Armageddon Summer

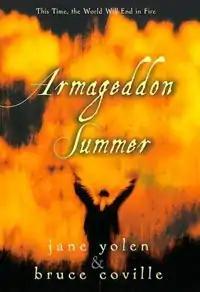
First edition, 1998

Armageddon Summer is a 1998 young adult novel by Jane Yolen and Bruce Coville.